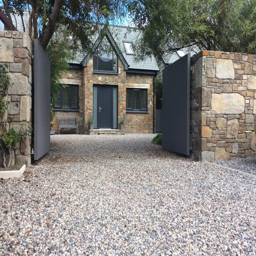
the willows is a brand new bespoke detached house - an absolute labour of love , with front and rear outside space to enjoy .